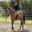
Label: horse